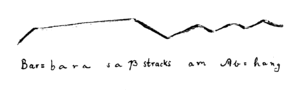
L'eurythmie est une forme de rite ésotérique dansé issu de l'anthroposophie créé par Rudolf Steiner et Marie Steiner et qu'ils appellent « art du mouvement ». L'eurythmie curative est apparue dans le cadre de la médecine anthroposophique comme une art-thérapie, mais est dépourvue de toute efficacité prouvée.